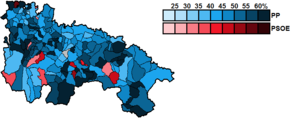
Les élections générales espagnoles de 2016 se sont tenues le dimanche 26 juin 2016 afin d'élire les 350 députés et 208 des 266 sénateurs de la XIIᵉ législature des Cortes Generales. 4 députés sont élus à La Rioja.